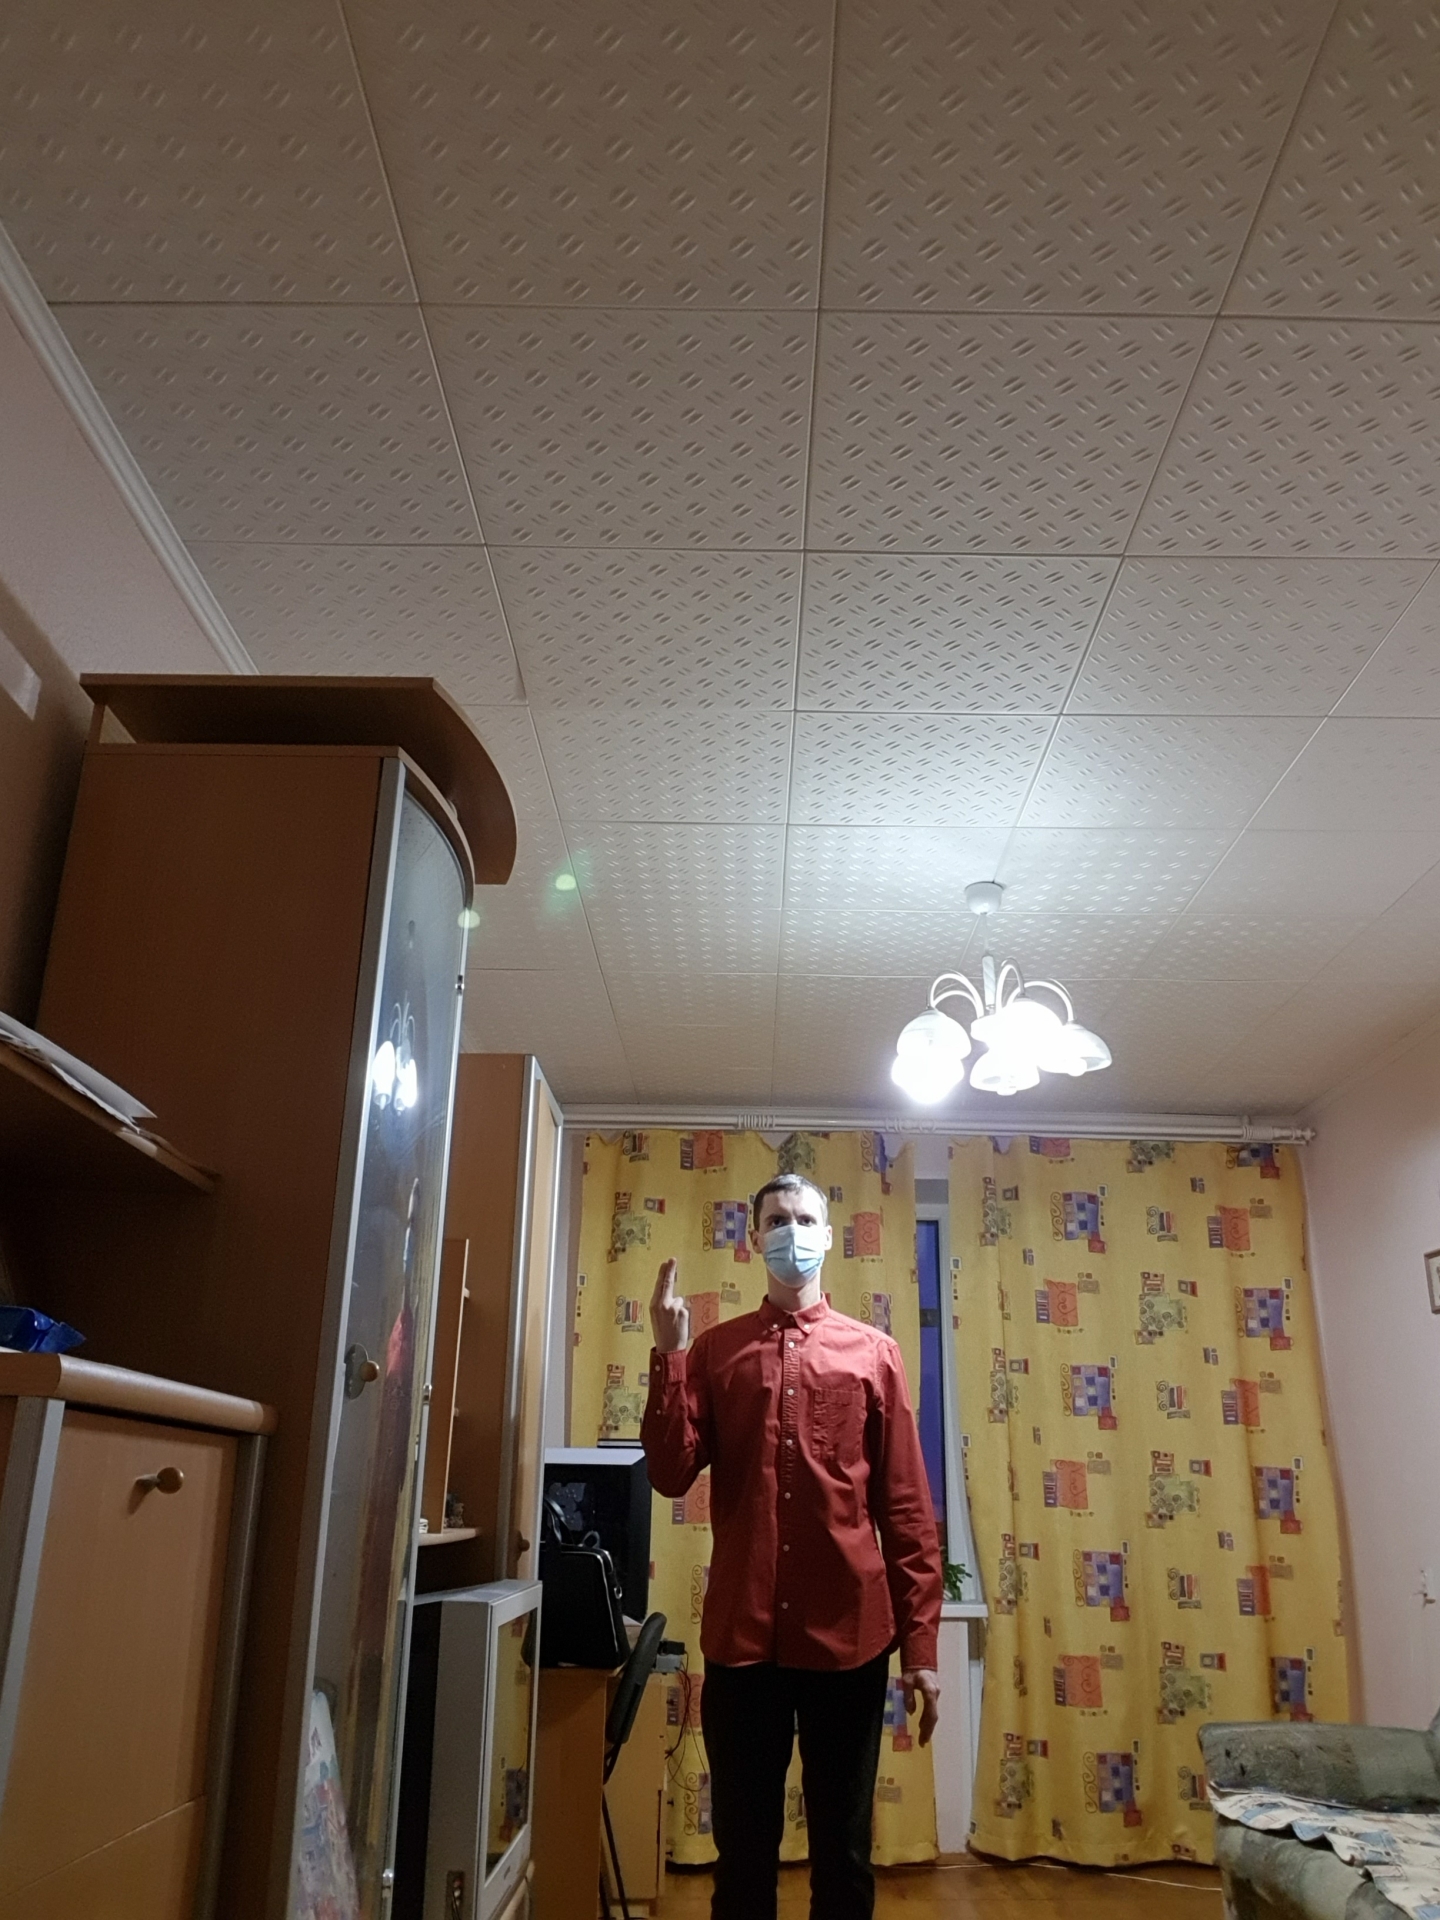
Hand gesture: two_up_inverted